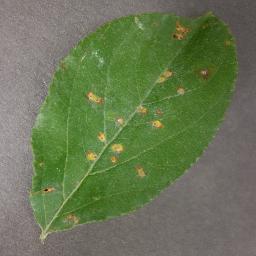
Label: Apple___Cedar_apple_rust